Murder of Riley Ann Sawyers

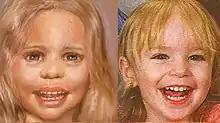
A forensic facial reconstruction of Riley Ann Sawyers (left), alongside an image as to how Riley Ann had physically appeared in life

Riley Ann's body was discovered in Galveston Bay by a fisherman on October 29, 2007. A coroner discovered three skull fractures on the body, and the investigation then proceeded as a homicide case. The extent of the injuries was described as having similar force to falling from a rooftop. After police were unable to identify the remains, forensic artist Lois Gibson was recruited to create a forensic sketch to illustrate an estimation of the victim's appearance during life, as the body was unrecognizable. The unidentified body was then nicknamed "Baby Grace."